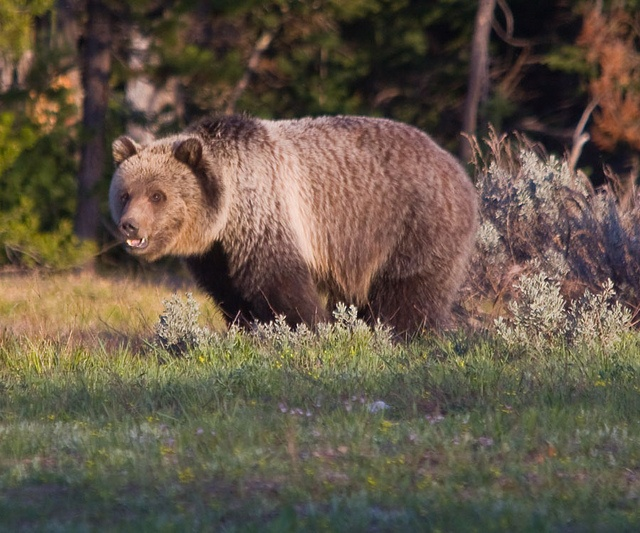
A large brown bear walking through a lush green forest.
A huge brown bear standing in a field in a wooded area.
A brown bear is showing it's pink tongue.
A grass field with a large brown bear on all fours and trees in the background.
a grizzly bear is standing in some grass and brush